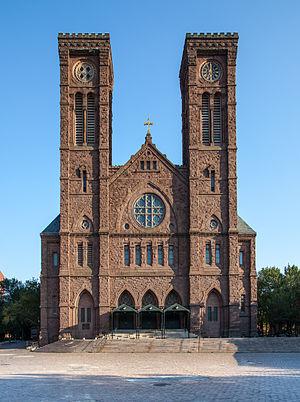
La cathédrale Saints-Pierre-et-Paul est la cathédrale du diocèse de Providence en Nouvelle-Angleterre. Elle se trouve à Providence dans le Rhode Island. Elle est dédiée aux saints apôtres Pierre et Paul.